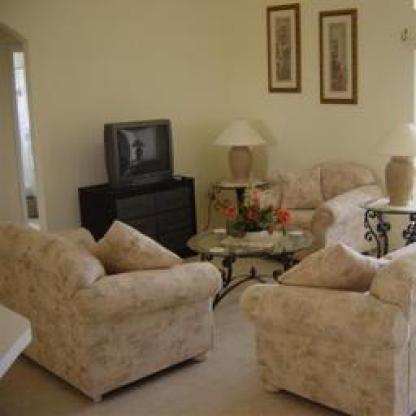
Scene: Indoor